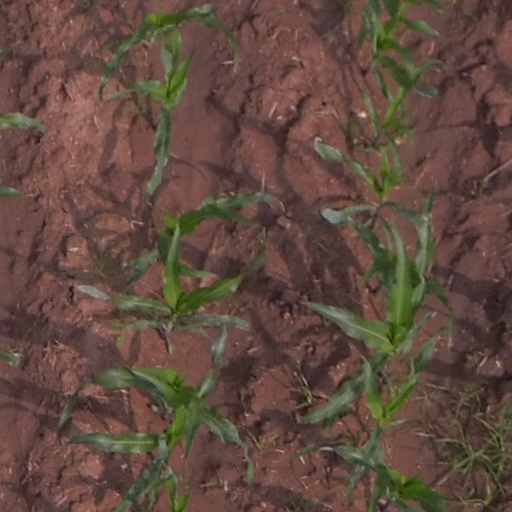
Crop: maize; corn